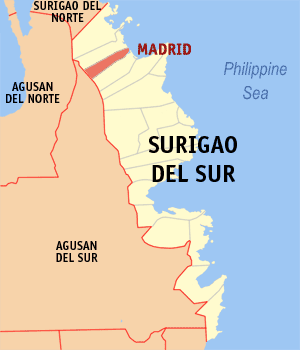
Madrid est une localité de la province du Surigao du Sud, aux Philippines. En 2015, elle compte 15 223 habitants.